Birdsong in music

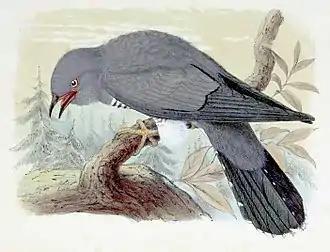
The cuckoo's well-known call is used in music by Beethoven, Delius, Handel, Respighi, Rimsky-Korsakov, Saint-Saëns, and Vivaldi. Engraving by John Gerrard Keulemans, 1873

Birds and birdsong have played a role in Western classical music since at least the 14th century, when composers such as Jean Vaillant quoted birdsong in some of their compositions. Among the birds whose song is most often used in music are the nightingale and the cuckoo.